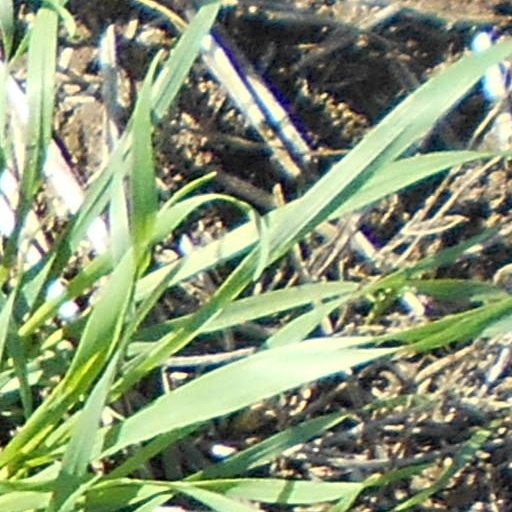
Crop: wheat